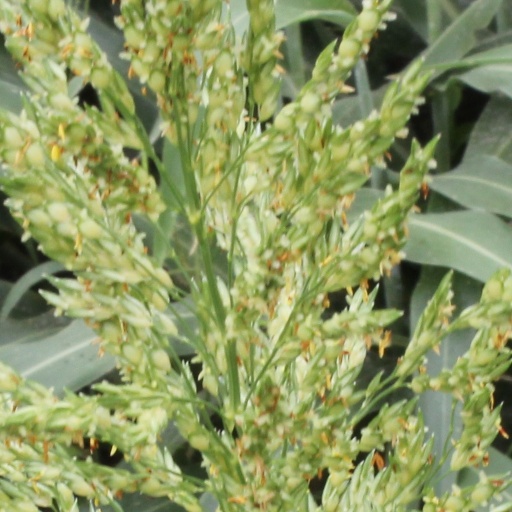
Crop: sorghum